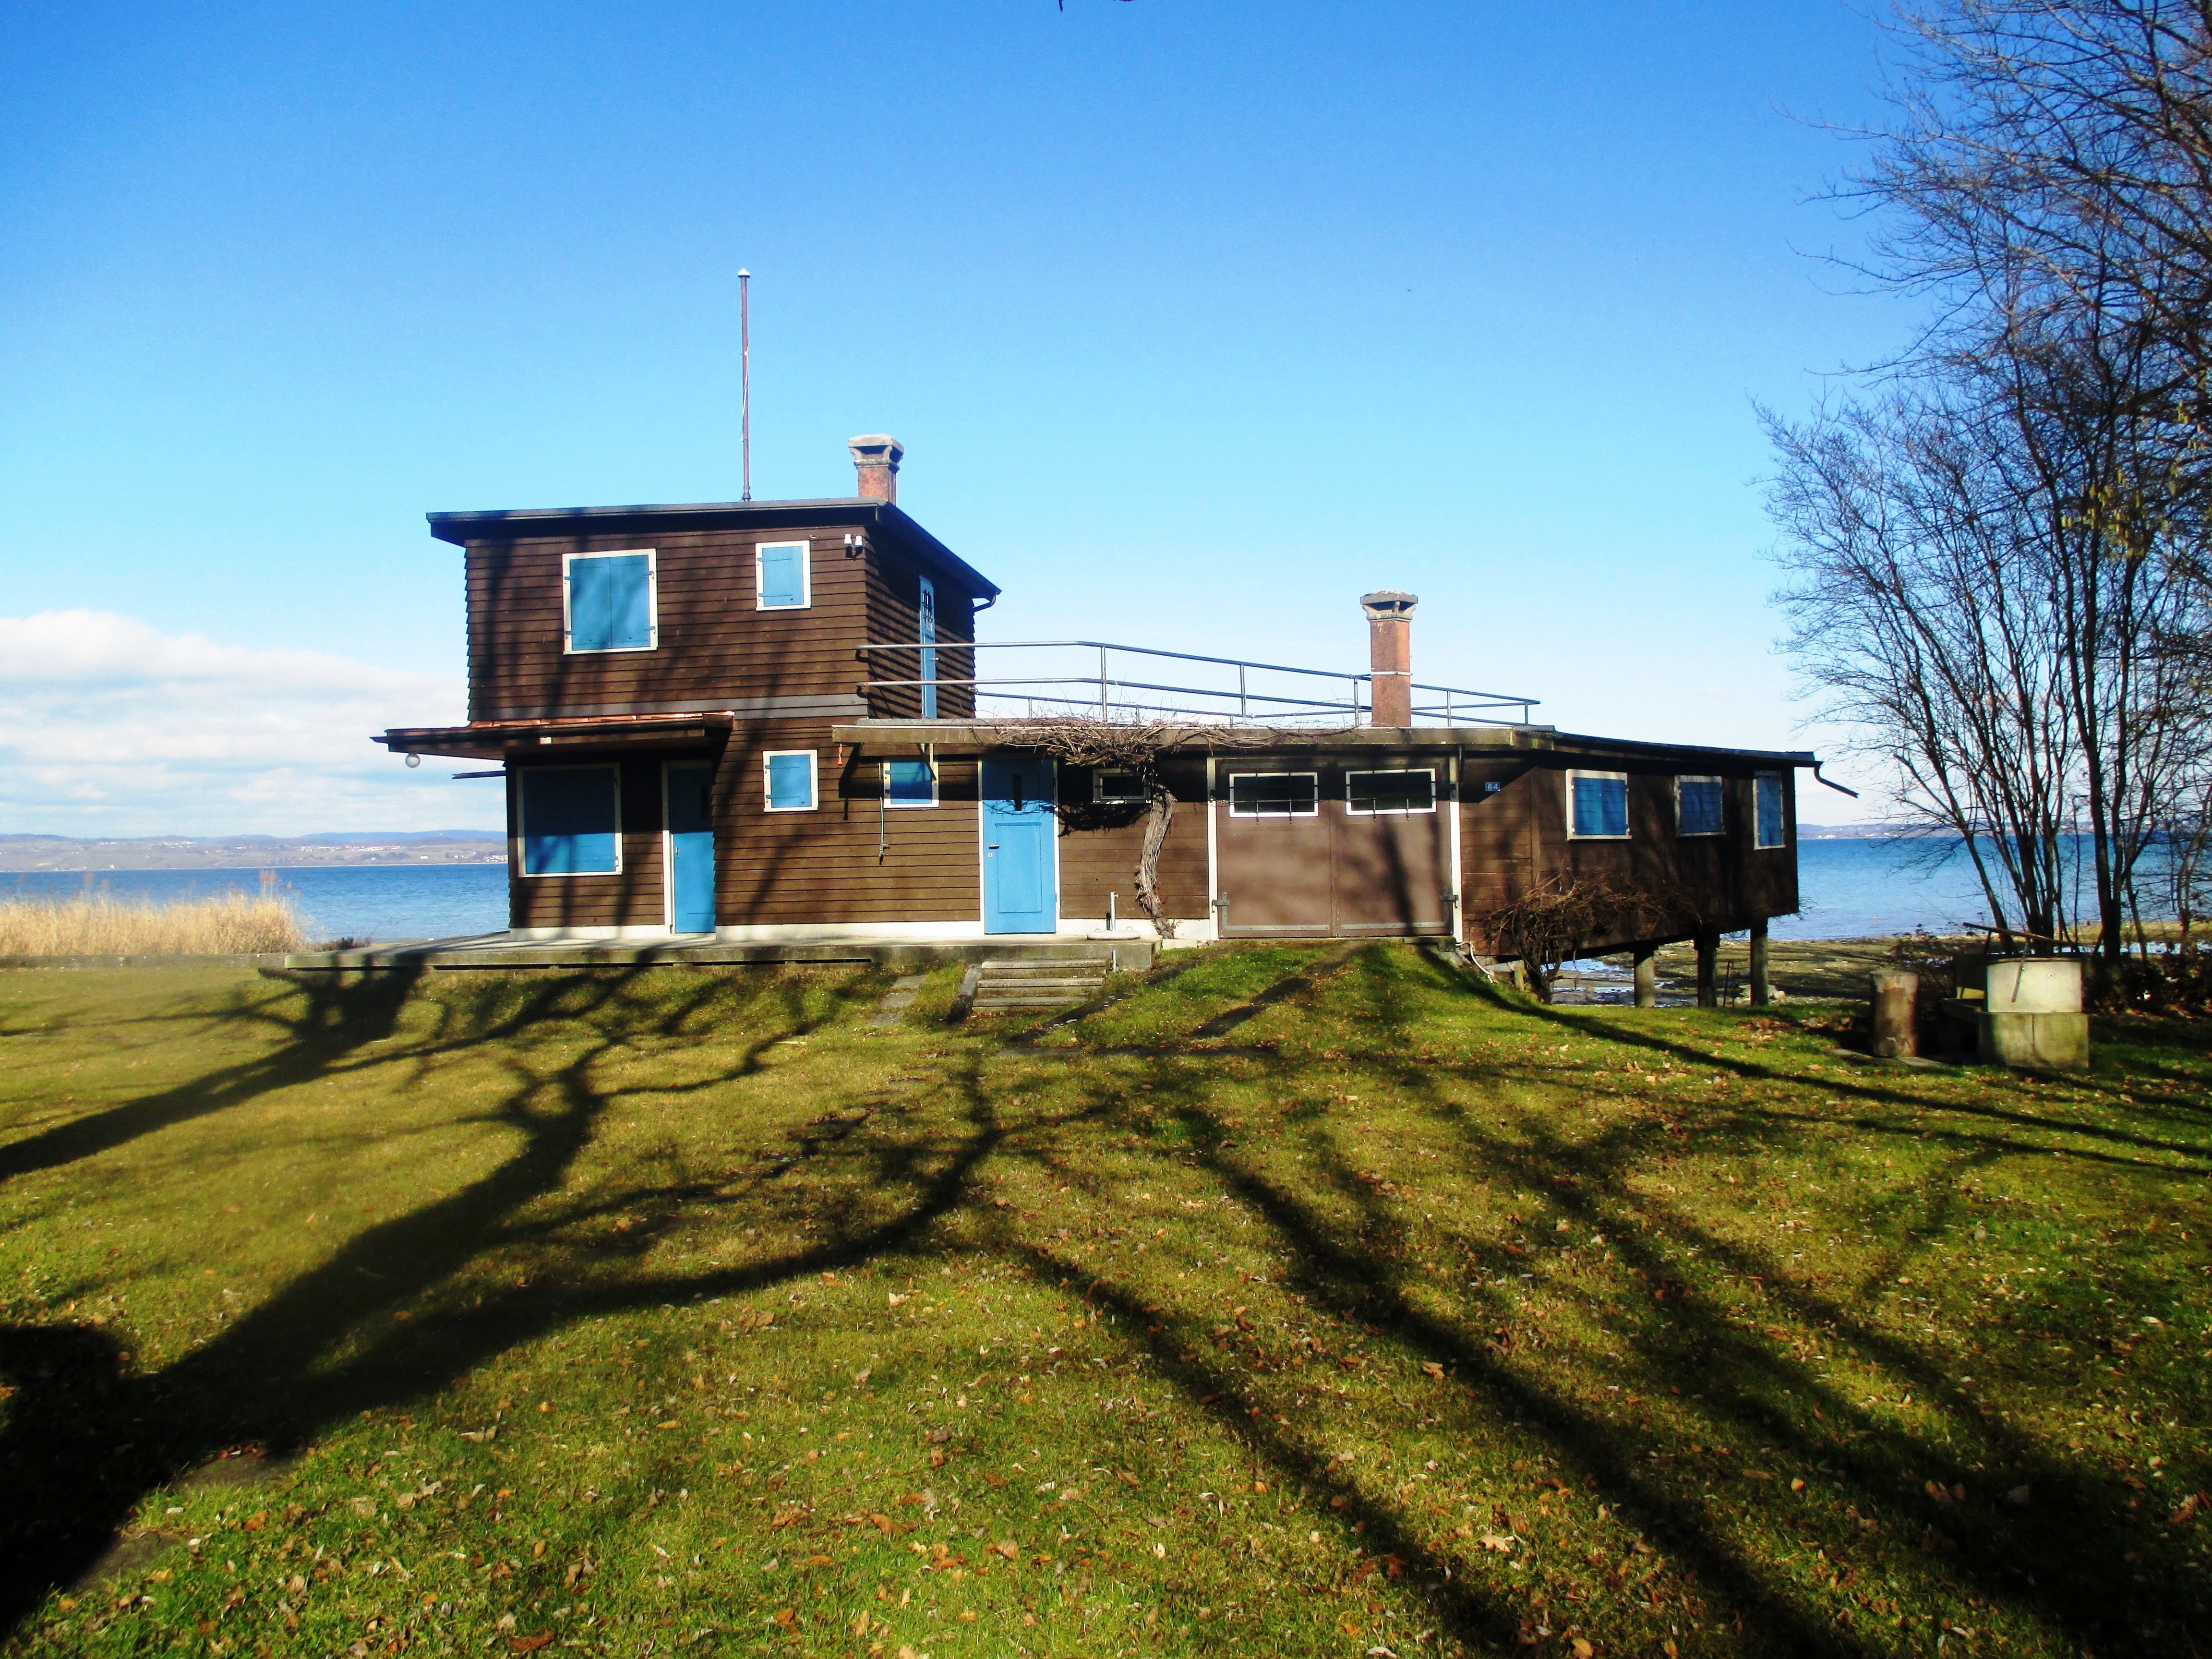
sky, wood, meadow, lake, home, reed, tower, shadow, waterway, beach house, trees, switzerland, closed, estate, mood, february, lake constance, rural area, thurgau, g ttingen